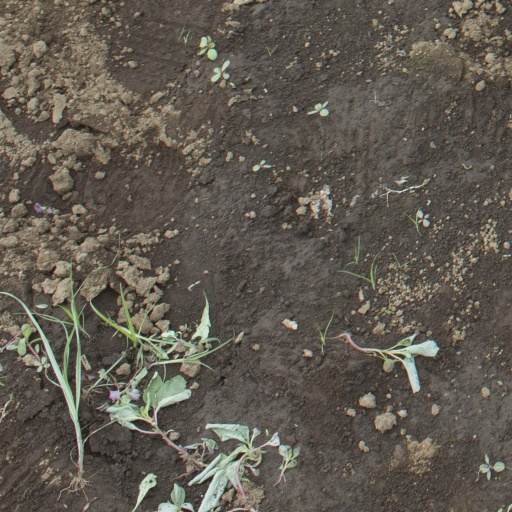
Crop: soybean